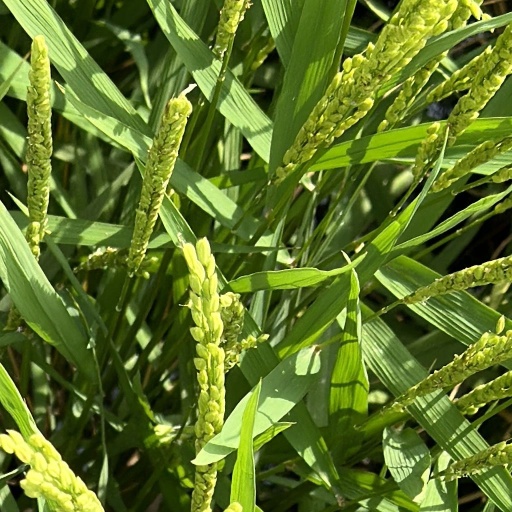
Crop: rice